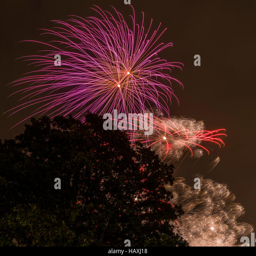
fireworks captured in a long exposure